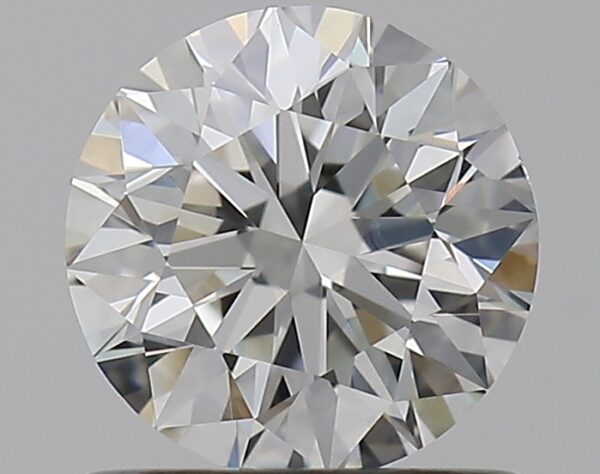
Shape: round
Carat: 0.8
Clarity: VS1
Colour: H
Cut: EX
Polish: EX
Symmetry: VG
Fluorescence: N
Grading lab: GIA
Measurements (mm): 5.84 x 5.91 x 3.73